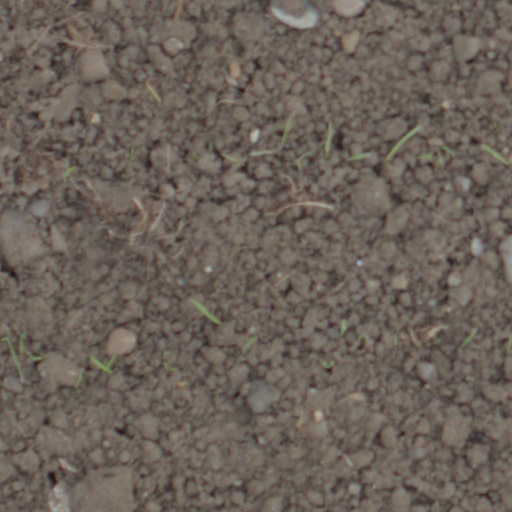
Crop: wheat